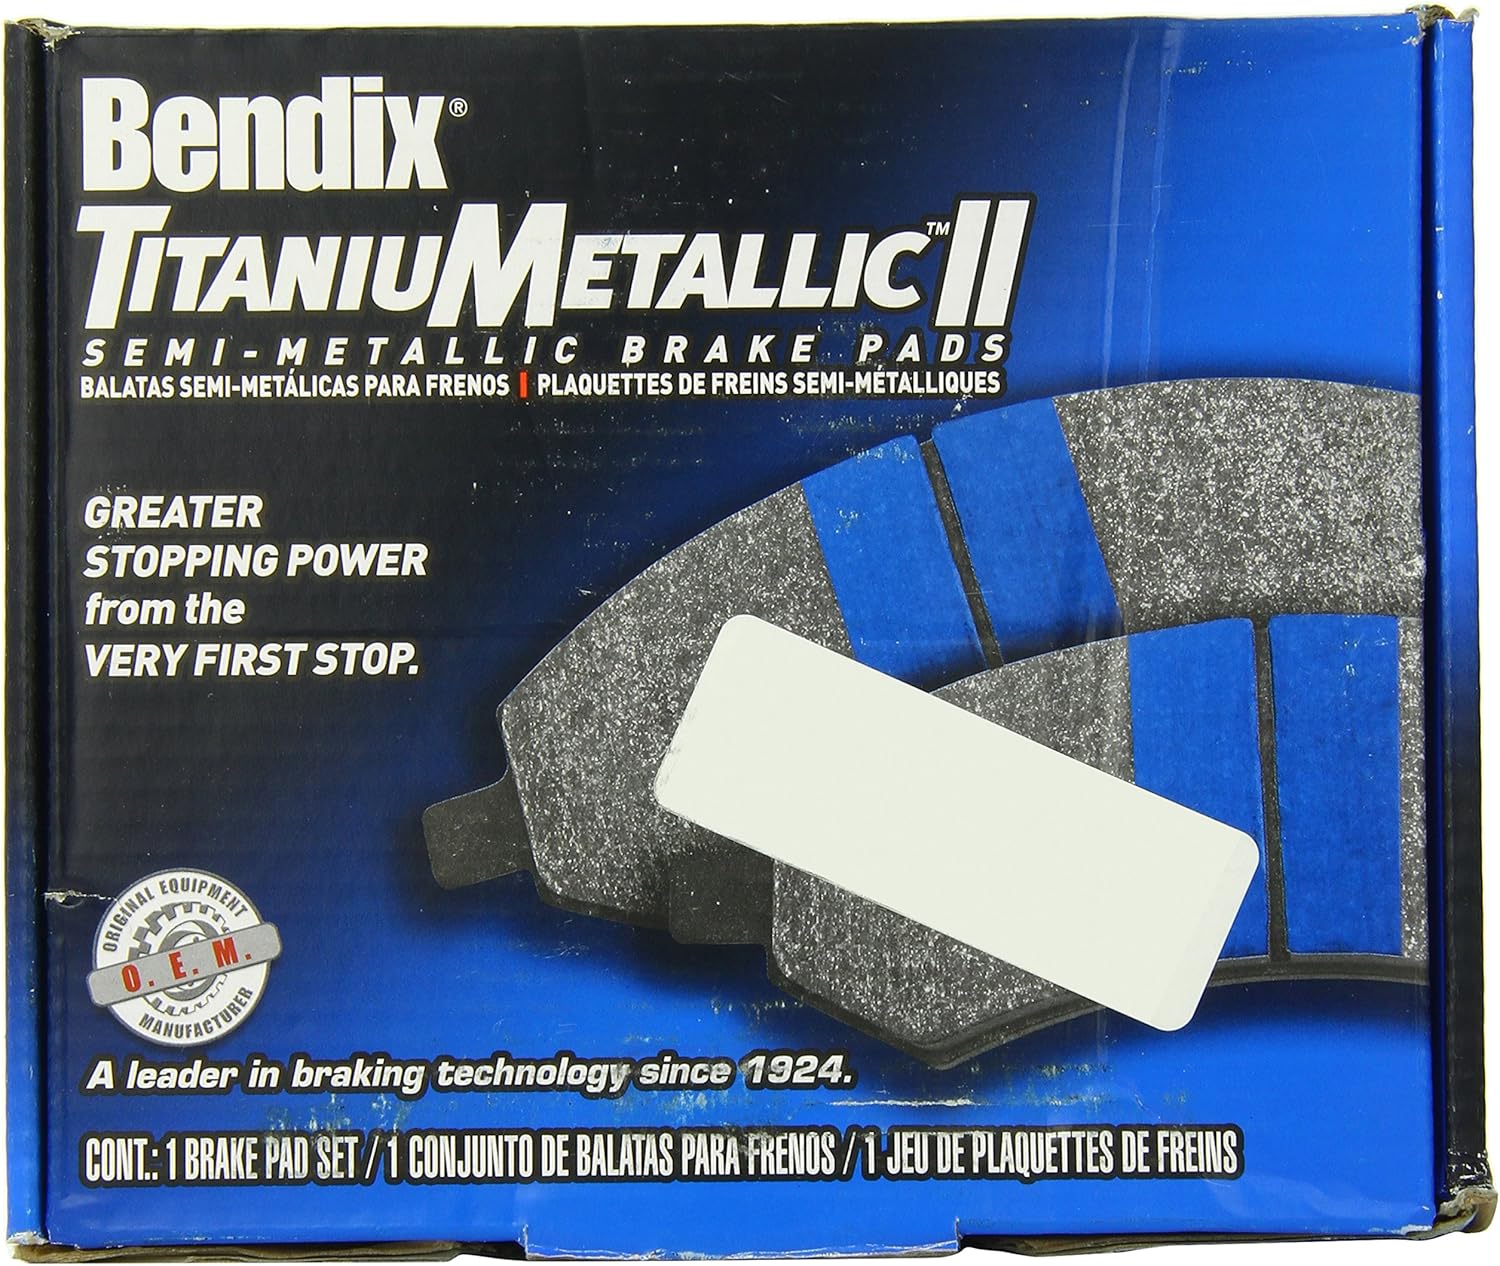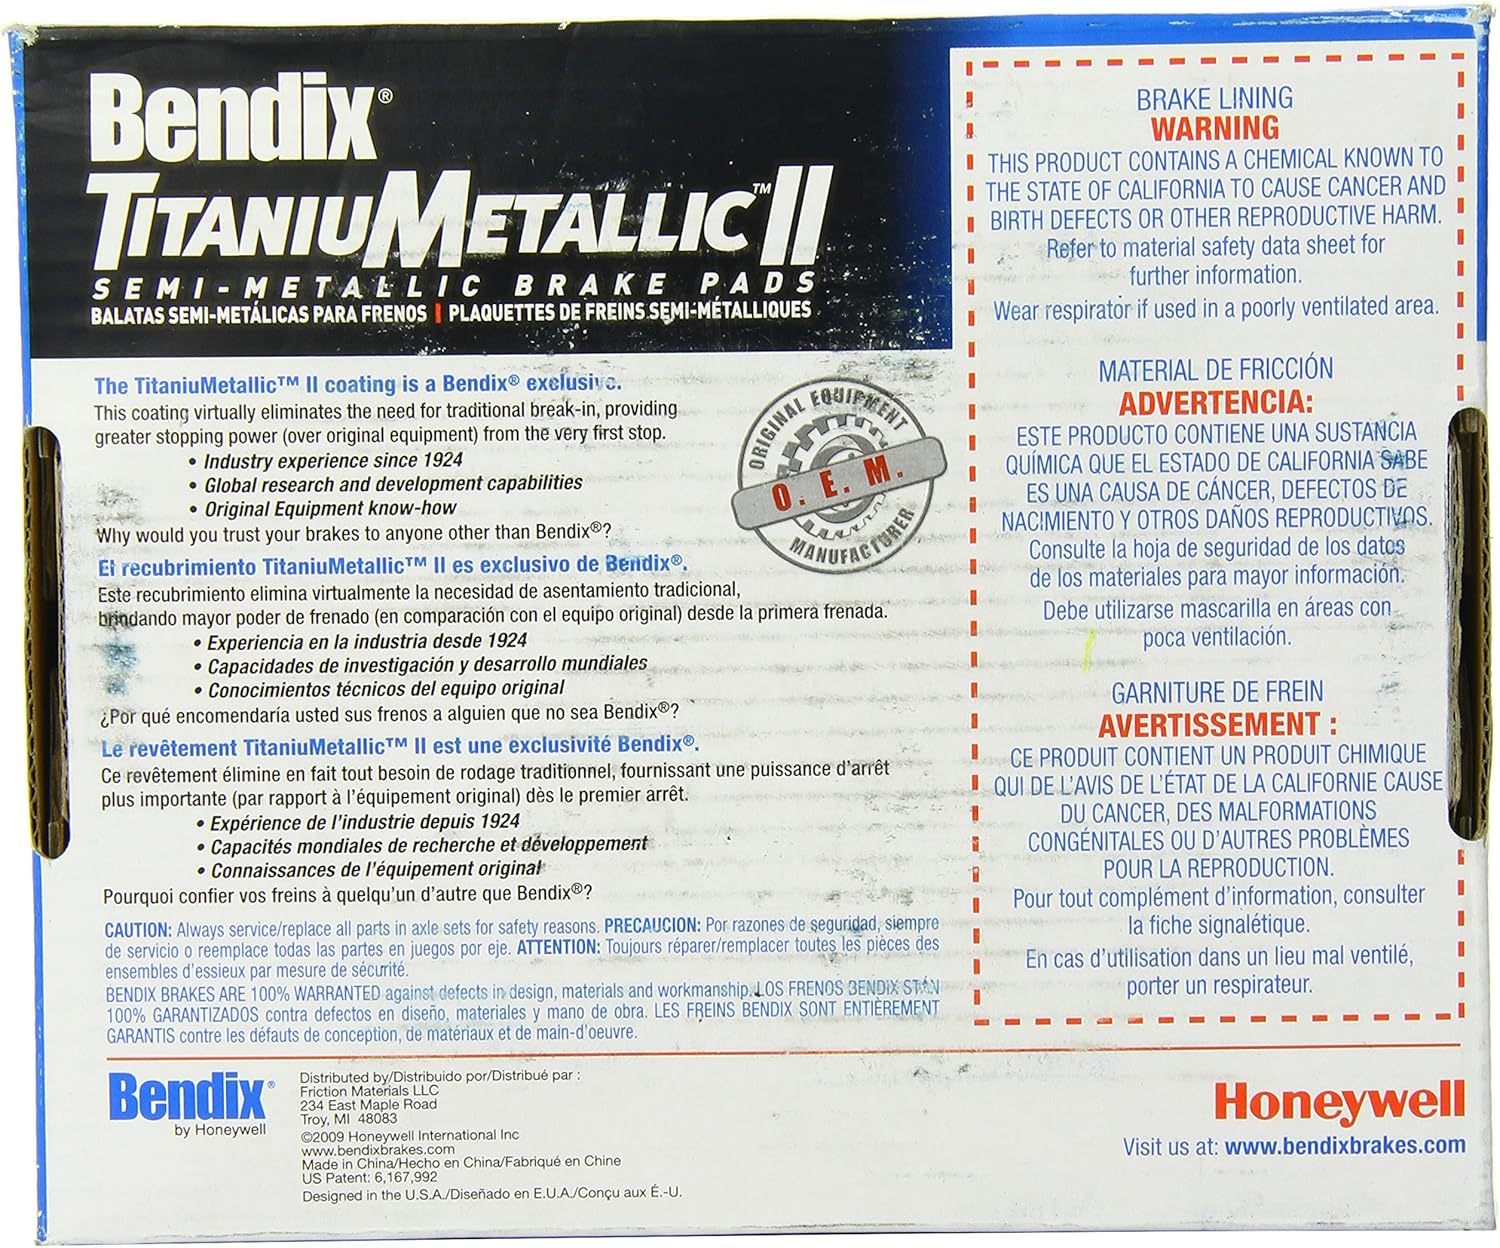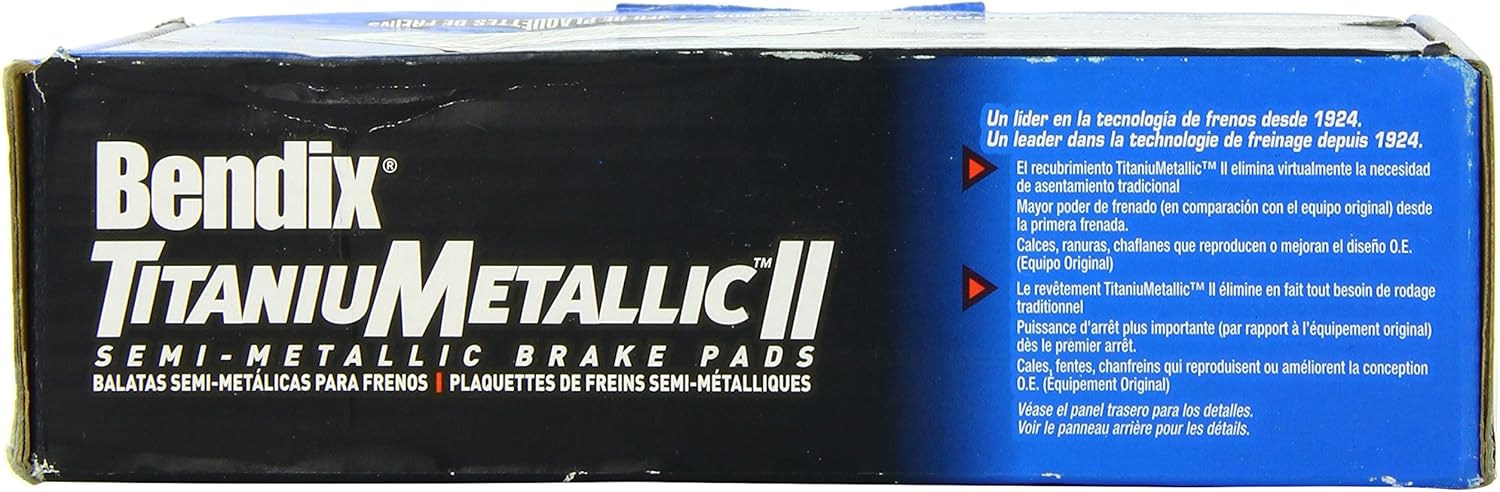
Bendix MKD369 Semi-Metallic Brake Pad Set
Category: Automotive
Bendix TitaniuMetallic II brake pads deliver unmatched braking performance right out of the box by virtually eliminating the traditional break-in period. Abutment kits and brake hardware included as required by the OE design. 100 percent attached shims and chamfers added to meet or exceed OE specifications to maximize noise reduction.
Features: TitaniuMetallic II coating for most front brake applications which eliminates the need for the traditional break in period | Abutment kits and brake hardware included as required by the OE design | 100 percent attached shims and chamfers added to meet or exceed OE specifications to maximize noise reduction | Included hardware restores OE performance and reduces potential noise related issues